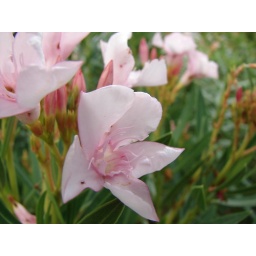
little flowers they had around the fence